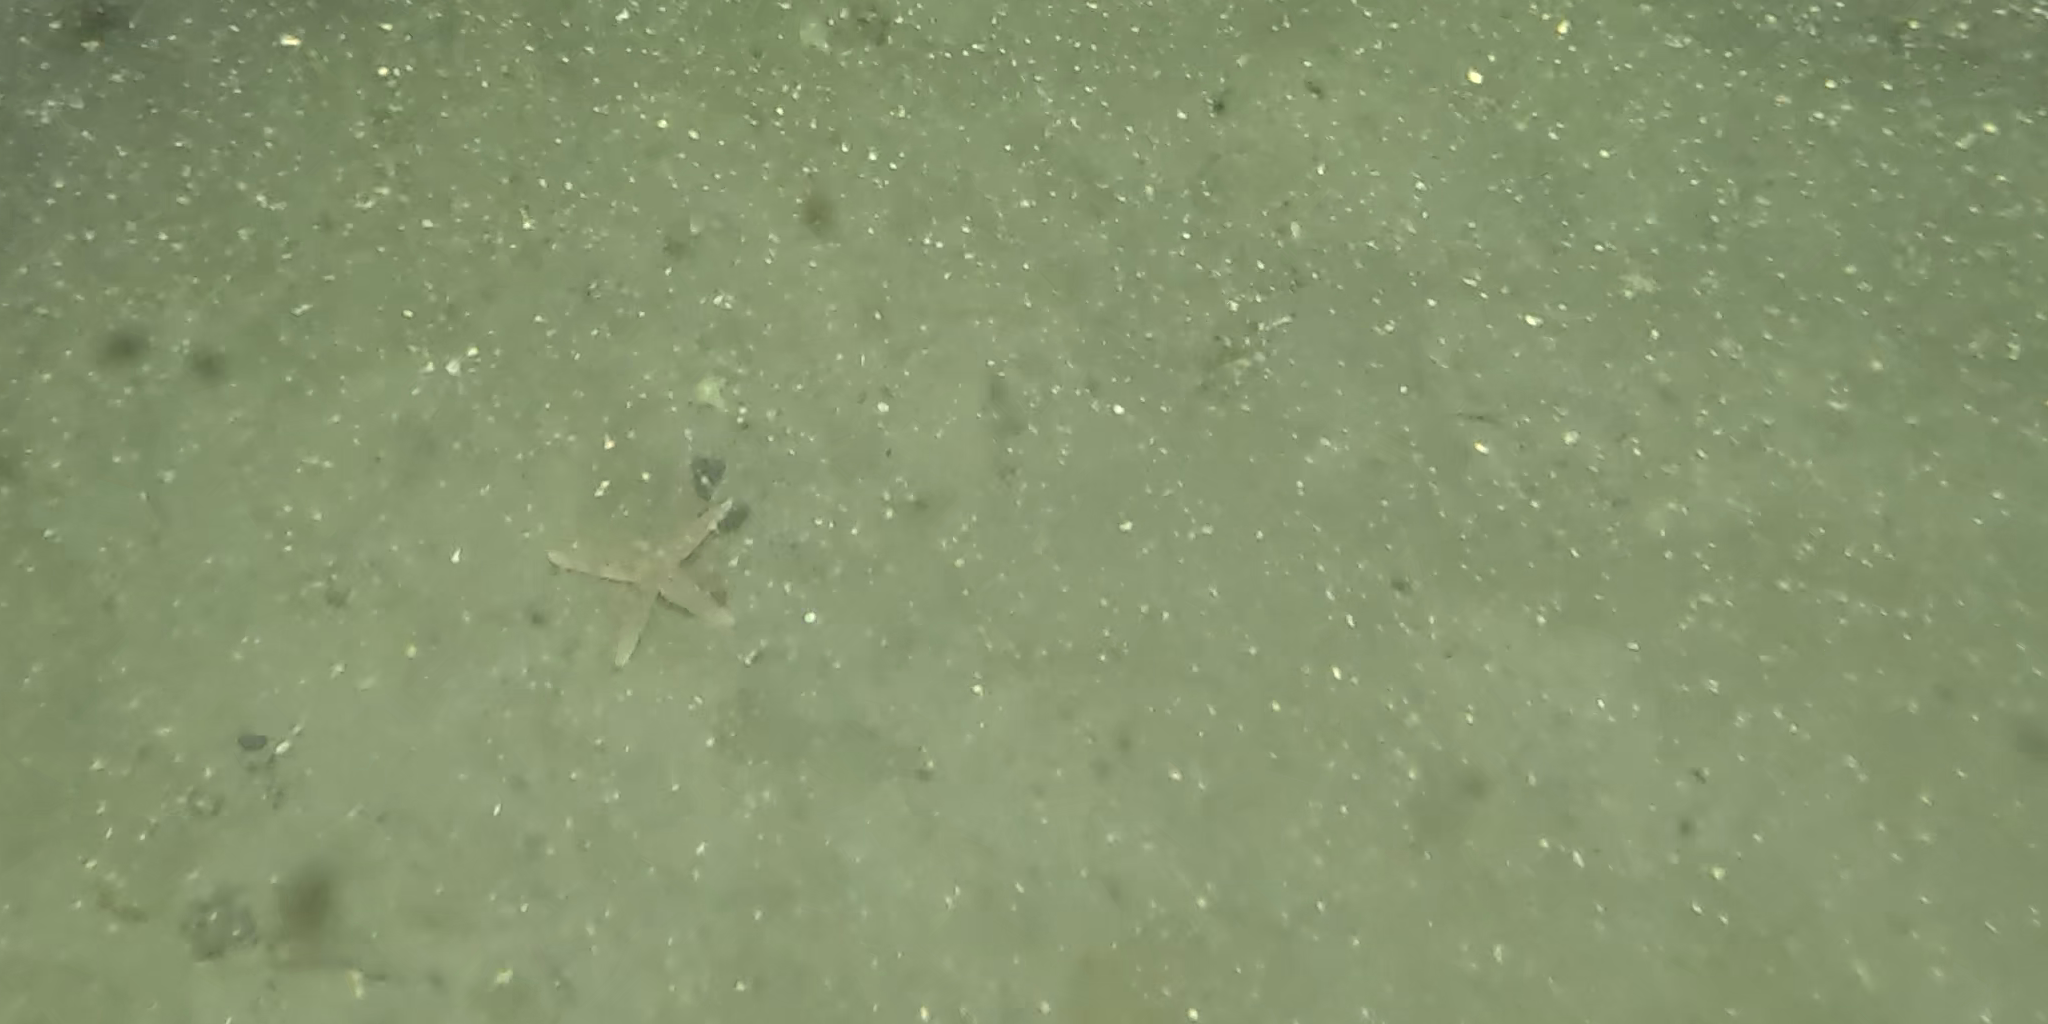
Seabed habitat: sand